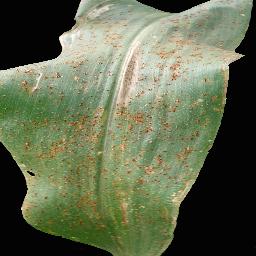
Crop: corn
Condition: (maize)_common_rust